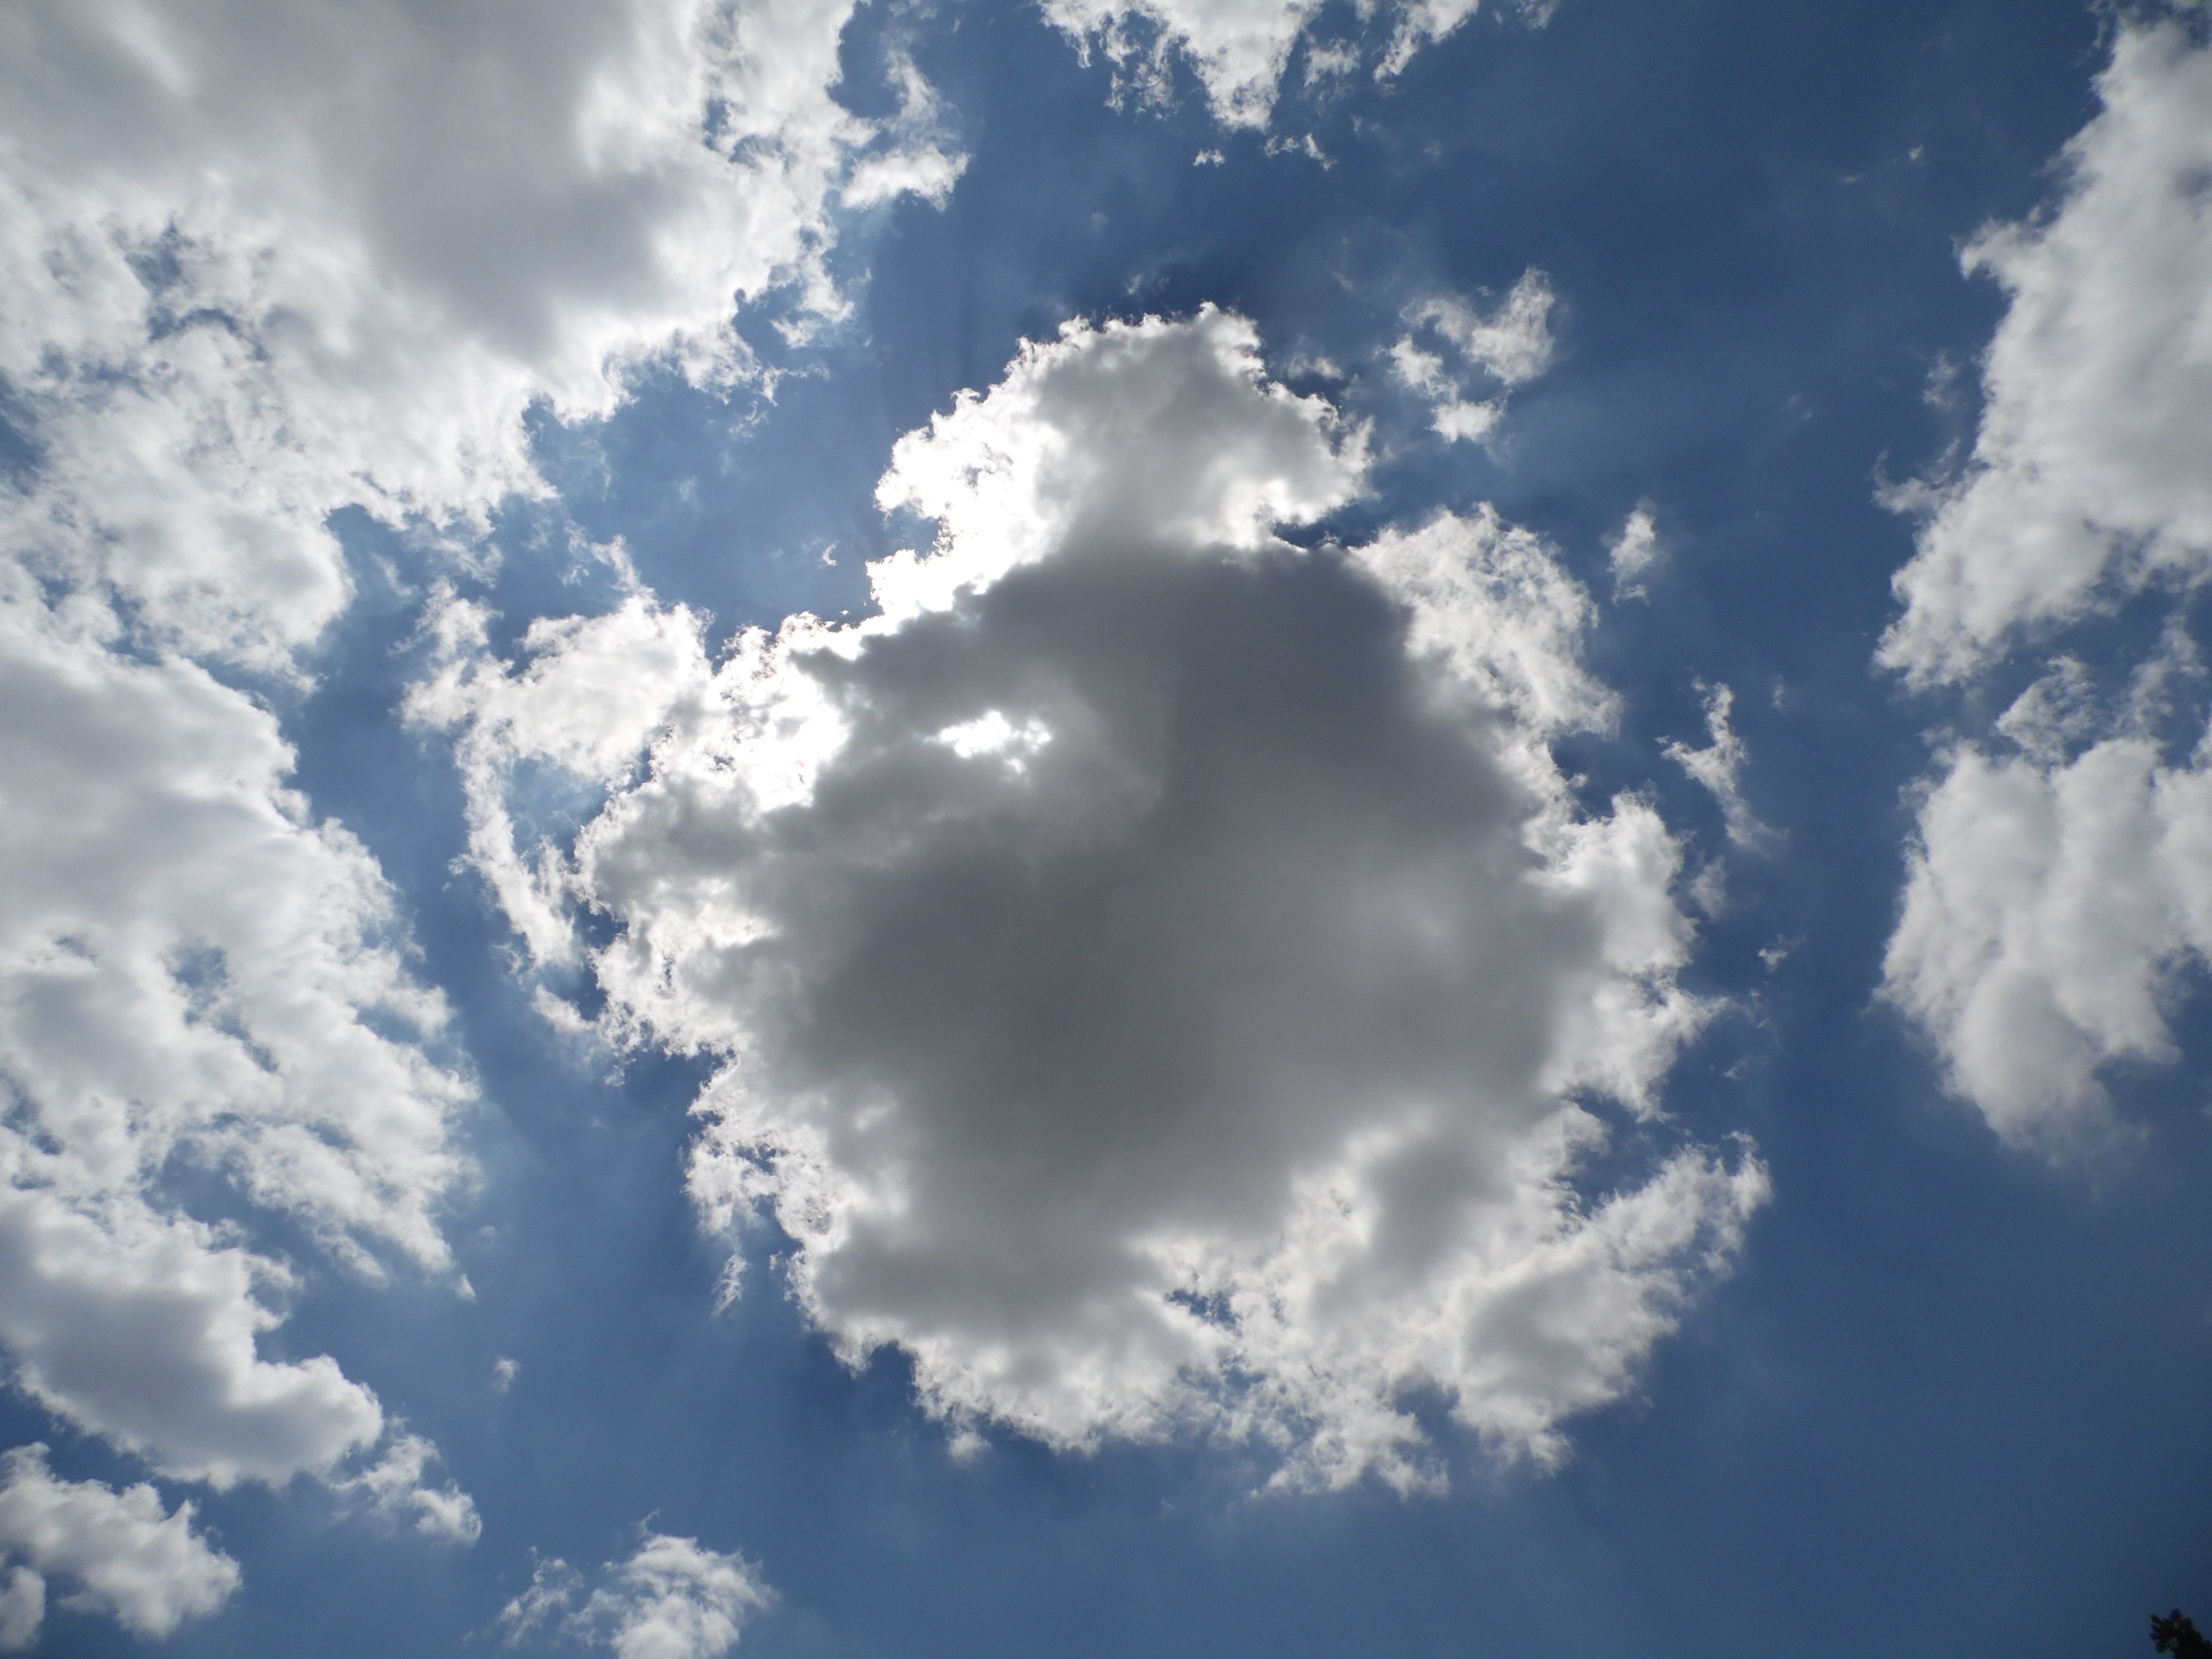
cloud, sky, sunlight, atmosphere, summer, daytime, love, balance, storm, cumulus, church, black, pray, sad, clouds, faith, thunderstorm, prayer, spirit, god, devotion, harmony, forward, dark clouds, thundercloud, clouds form, cumulus clouds, meteorological phenomenon, hatred, atmosphere of earth